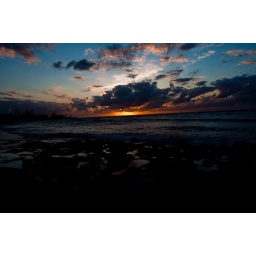
I love the coral on the beach in this picture. Sunrising on the eastern coast of New Providence Island, The Bahamas. 03/24/09